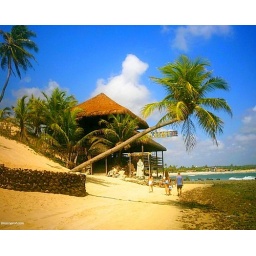
Little houses on the sand near the sea.